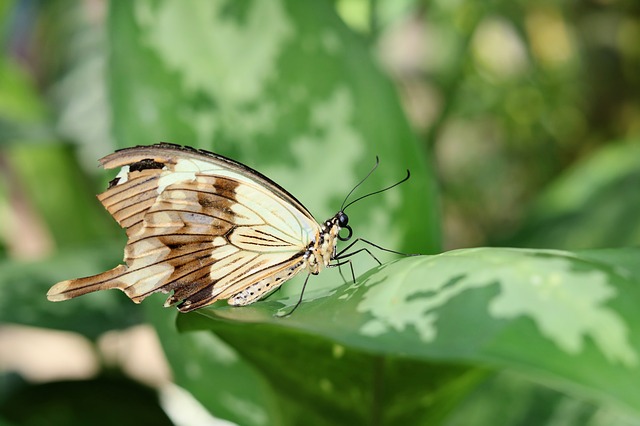
Label: farfalla